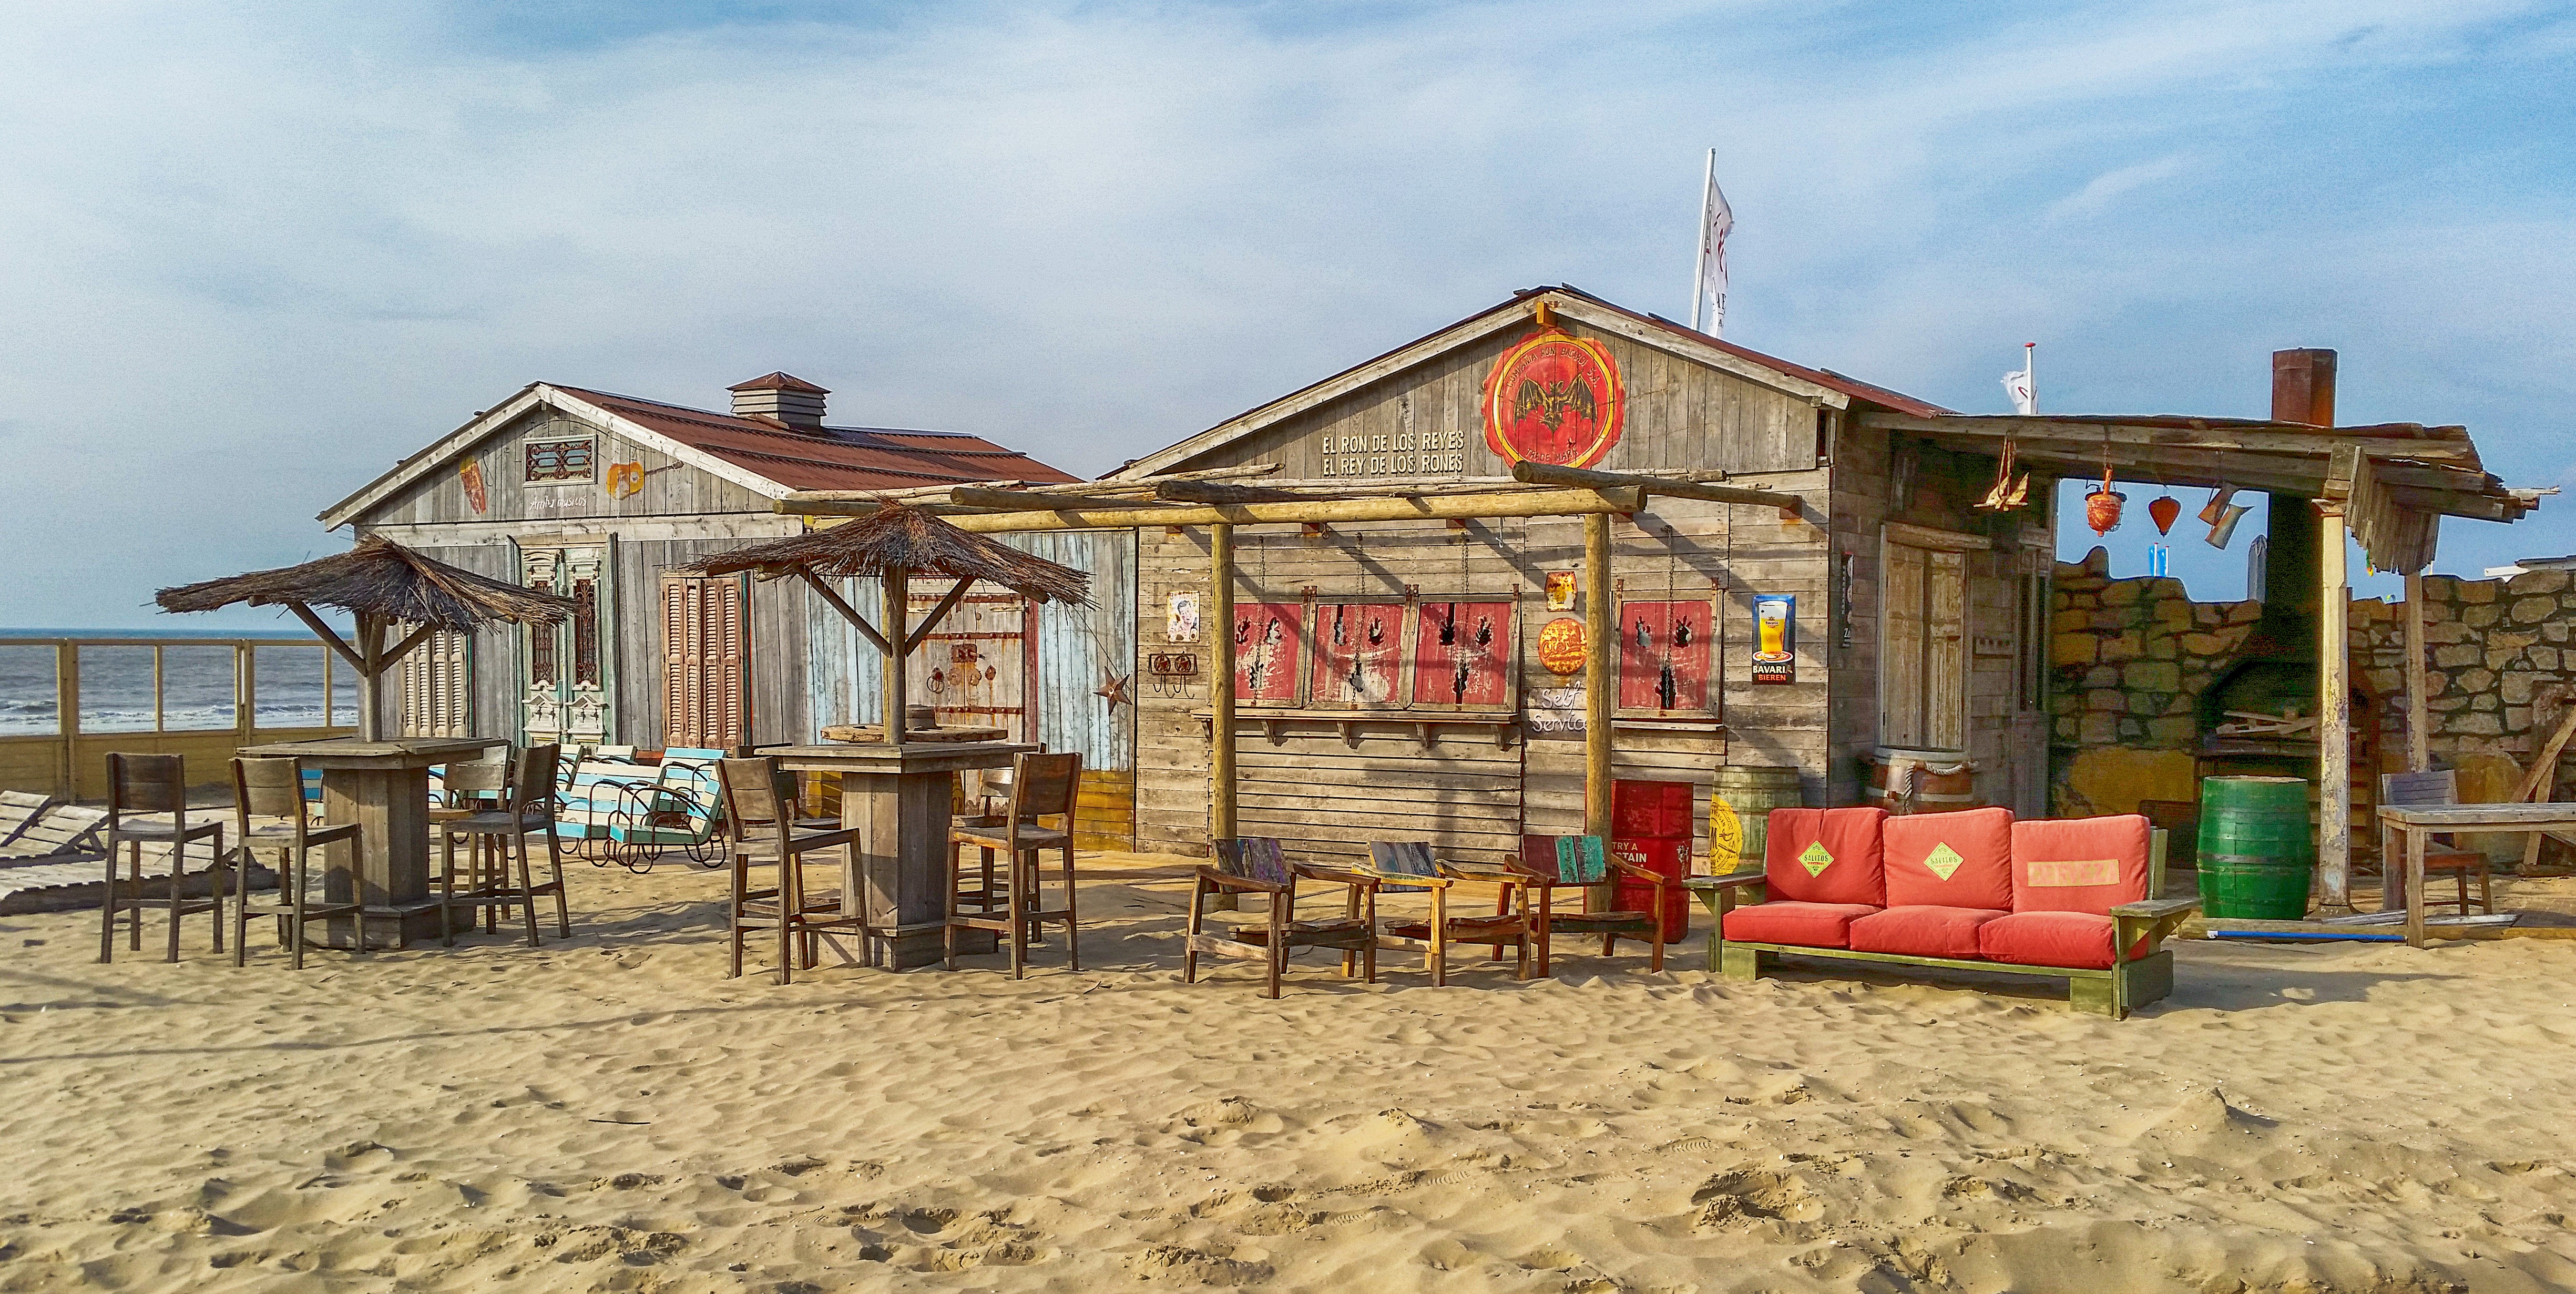
beach, sea, coast, nature, sand, lake, hut, shack, relax, cottage, holiday, dunes, holland, netherlands, stall, playground, north sea, beach hut, outdoor play equipment